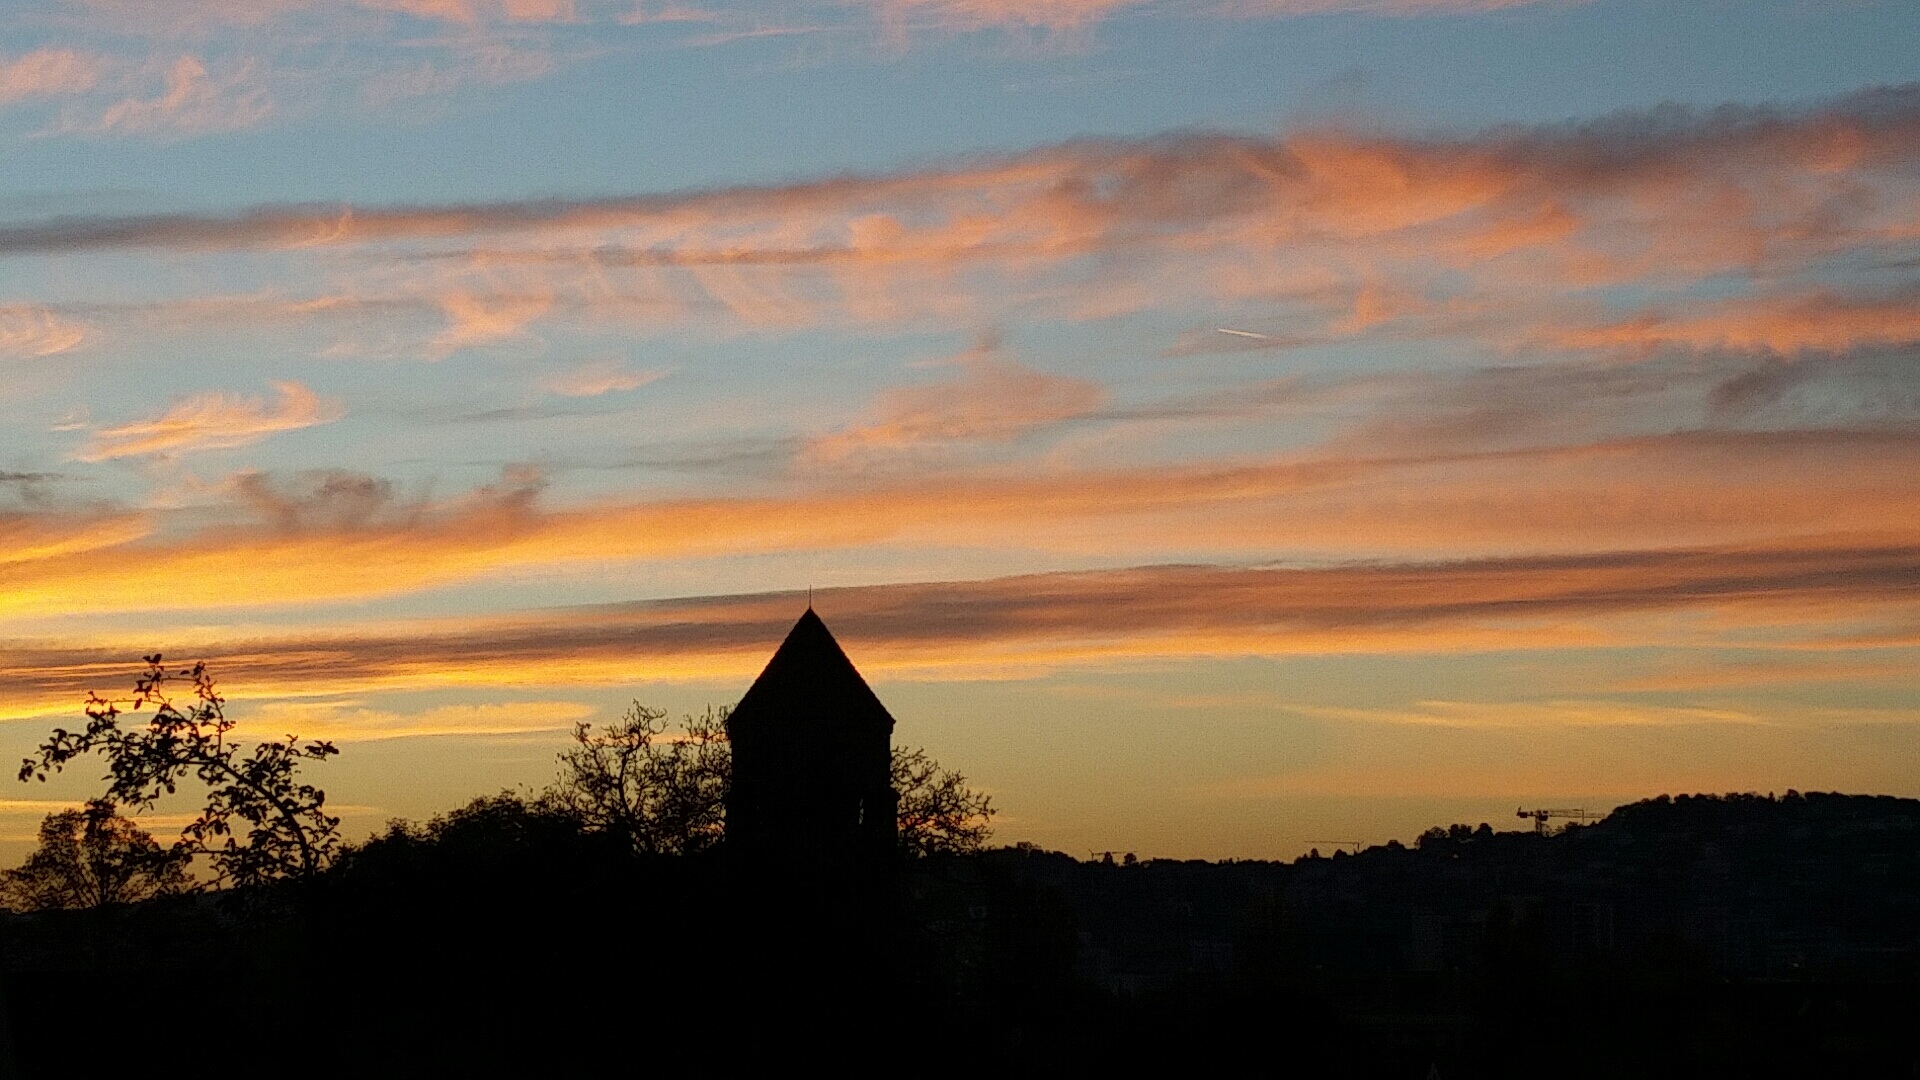
horizon, silhouette, cloud, sky, sunrise, sunset, prairie, sunlight, morning, hill, dawn, dusk, evening, plain, autumn mood, abendstimmung, afterglow, atmospheric phenomenon, red sky at morning